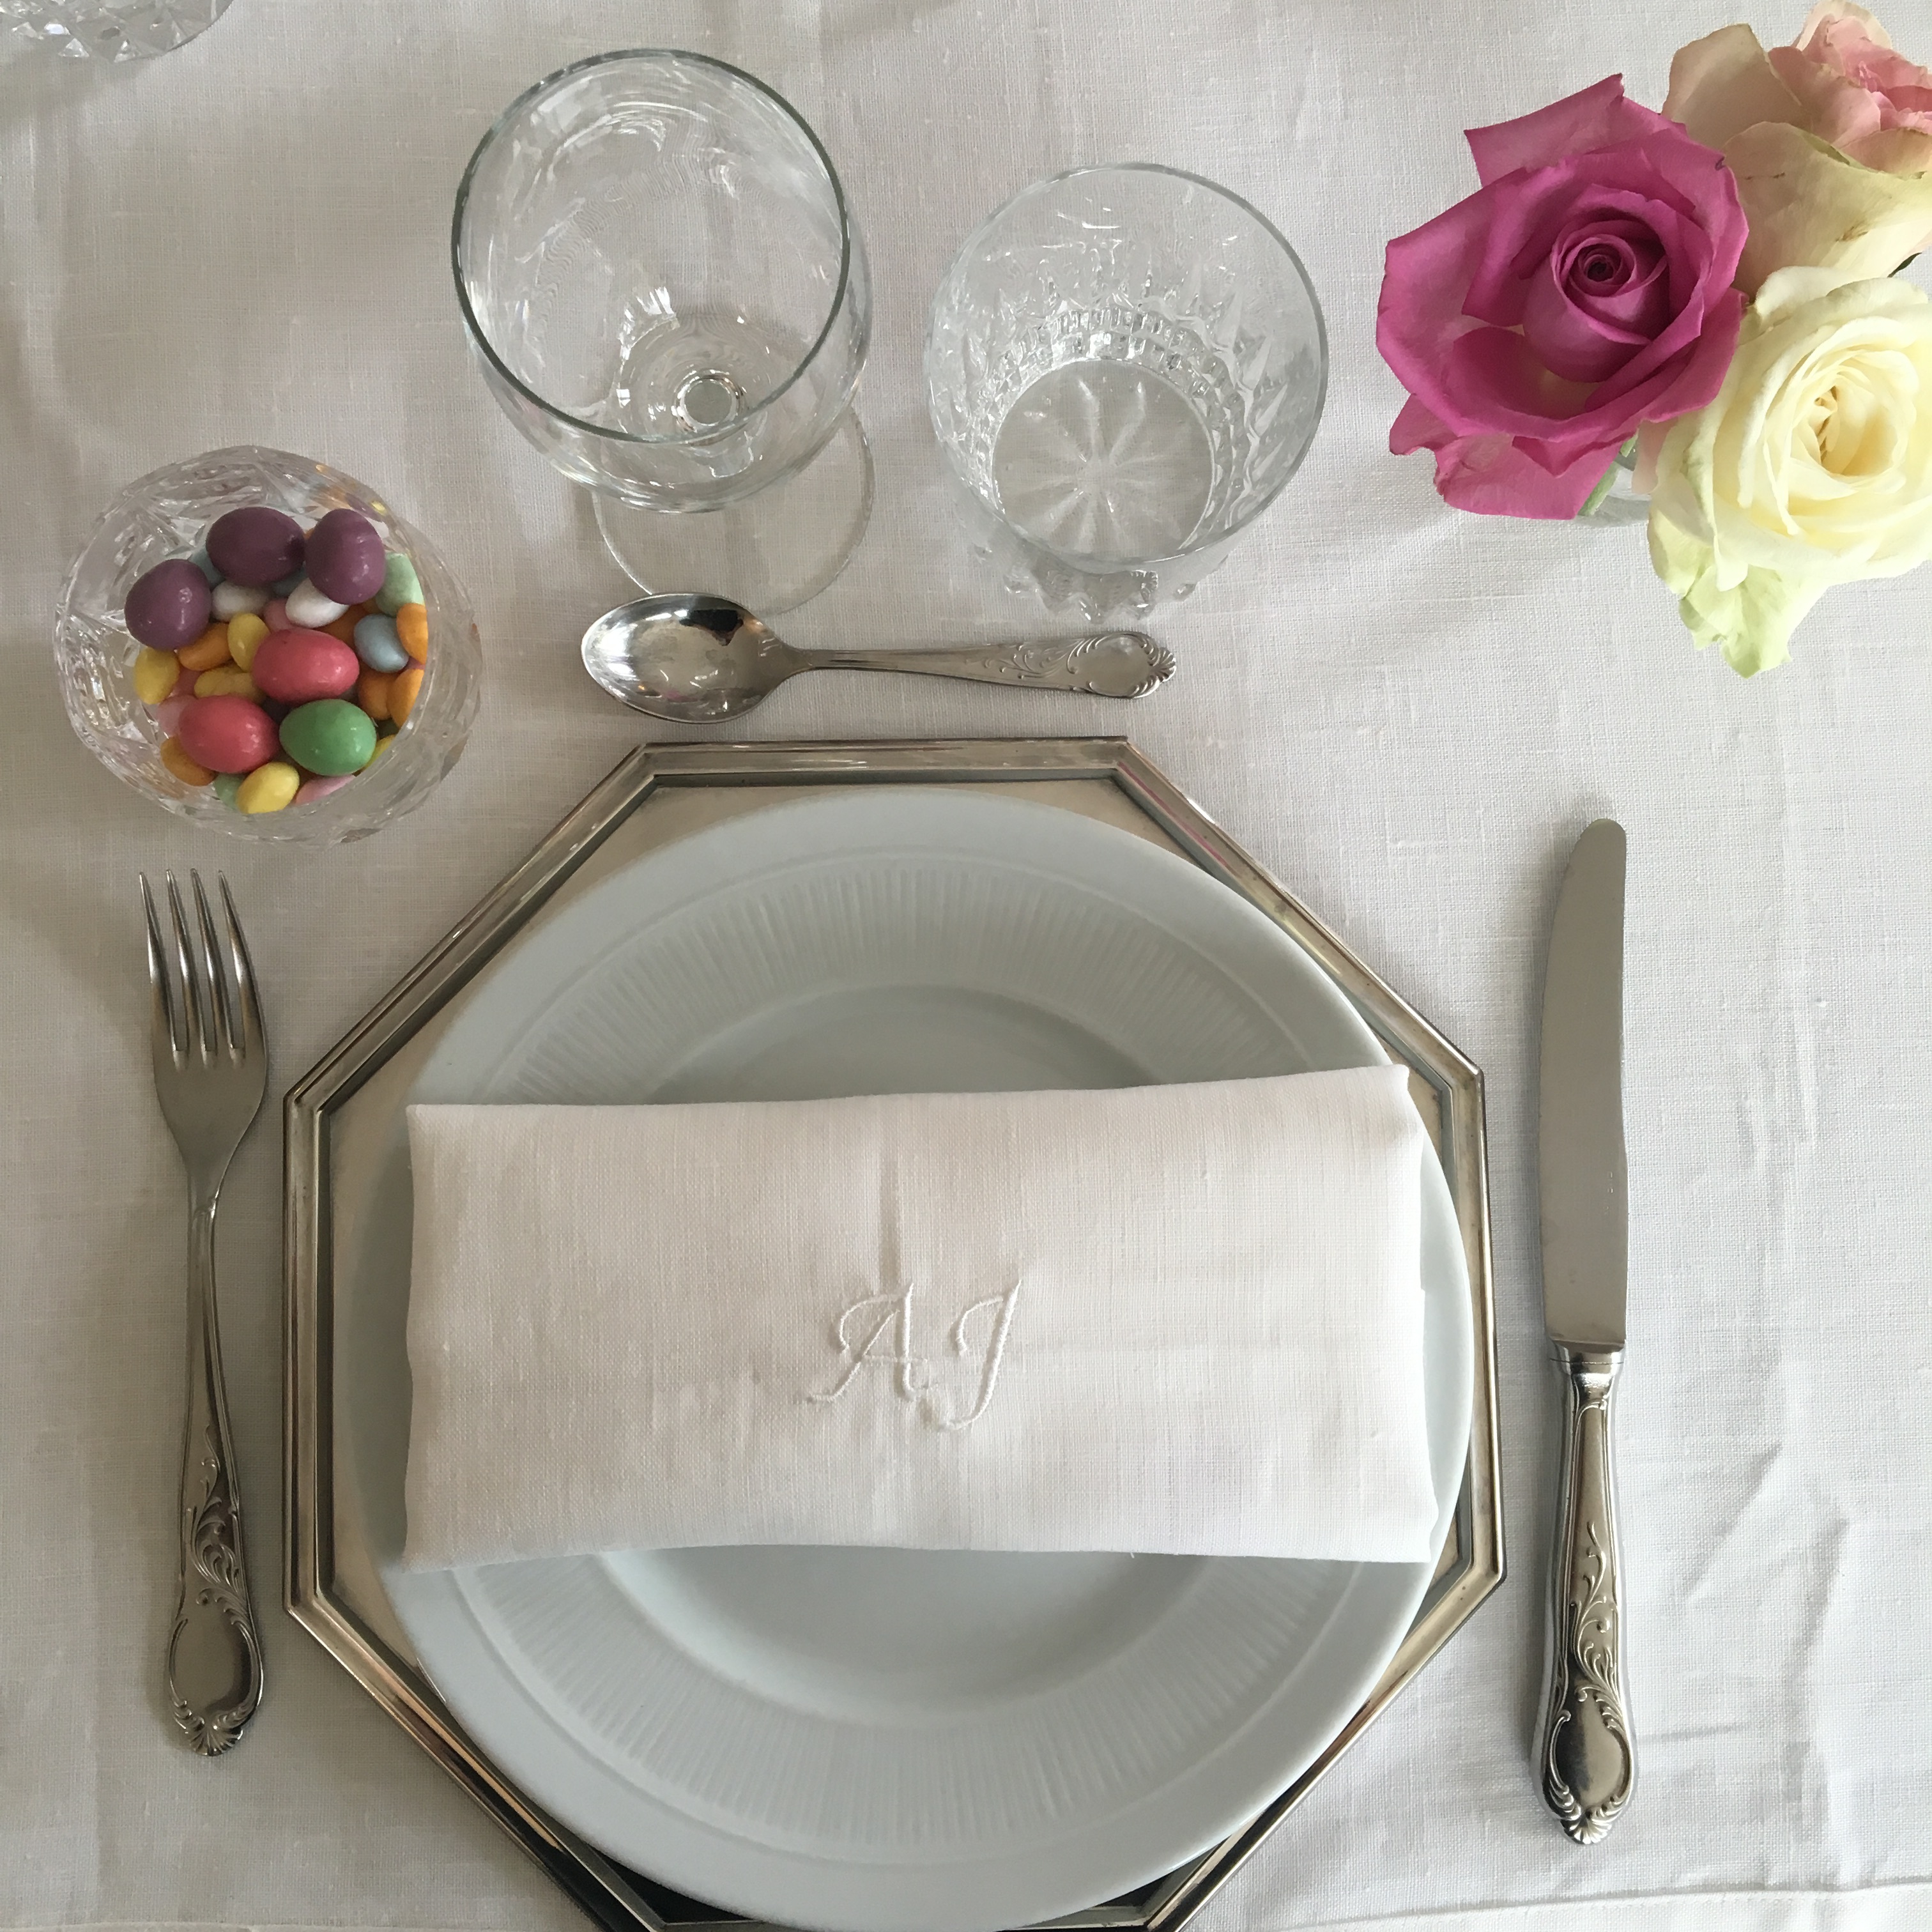
table, glass, bouquet, covered, pink, tableware, towel, flowers, product, glasses, meals, easter, plates, dishware